Peter von Baranoff

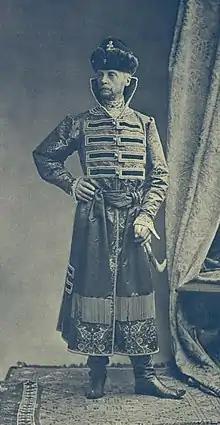
Lieutenant-General Baranoff in 17th century Russian court clothes during the 1903 Ball.

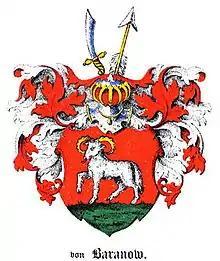
Coat of arms

Peter Paul Alexander von Baranoff (22 December 1924) was a Baltic German military officer and statesman. During the First World War, Baranoff was known for his investigations, most notably his investigation of fellow general Paul von Rennenkampf's actions during the Battle of Łódź.